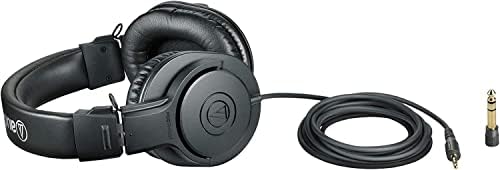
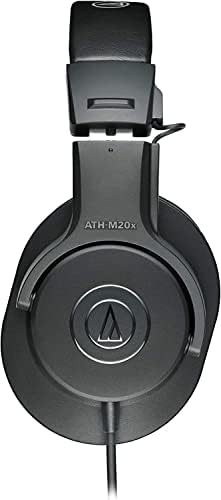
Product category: headphones
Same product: yes